Frederic Clay

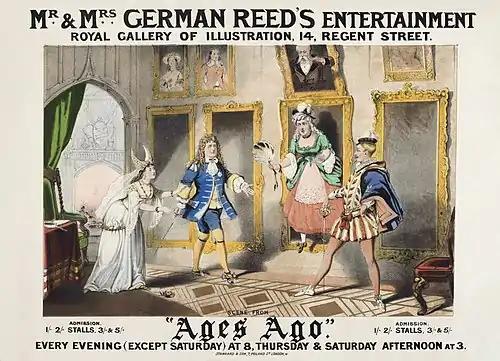
illustration from theatre poster, showing four characters in costumes from different periods of English history; they are portraits from a picture gallery come to life, and the two male ones are squaring up for a sword fight with each other; the two women try to restrain them

In 1866 Clay's first cantata, "The Knights of the Cross" was performed in London, conducted by Sullivan. It was politely received, but the composer's "talent and good taste" did not, in the opinion of one reviewer, result in "much originality of character". In 1869 came Clay's first substantial theatrical success, the "operatic entertainment" "Ages Ago", written for the German Reeds at the Royal Gallery of Illustration, with a libretto by W. S. Gilbert. The piece, described by the historian Kurt Gänzl as "an enormous success", ran for 350 performances during its first run, and was revived several times. The first production was in a double bill with Sullivan's "Cox and Box". Clay dedicated the published score of "Ages Ago" to Sullivan; at a rehearsal of the piece, probably in 1870, Gilbert met Sullivan for the first time, introduced by Clay.